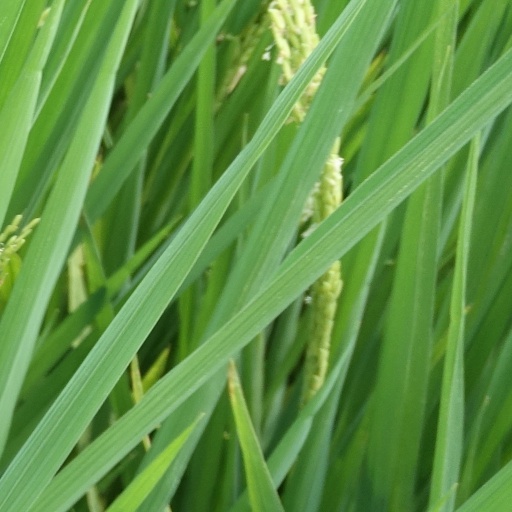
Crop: rice